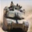
Label: tank